Adams and Sickles Building

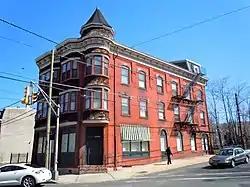

Adams and Sickles Building is located in Trenton, Mercer County, New Jersey, United States. The building was constructed in 1900 and added to the National Register of Historic Places on January 31, 1980. It was the focal point for the West End neighborhood, remembered for its soda fountain and corner druggist.